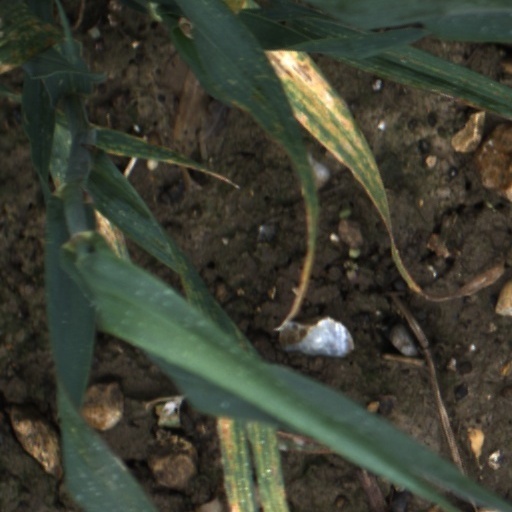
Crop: wheat